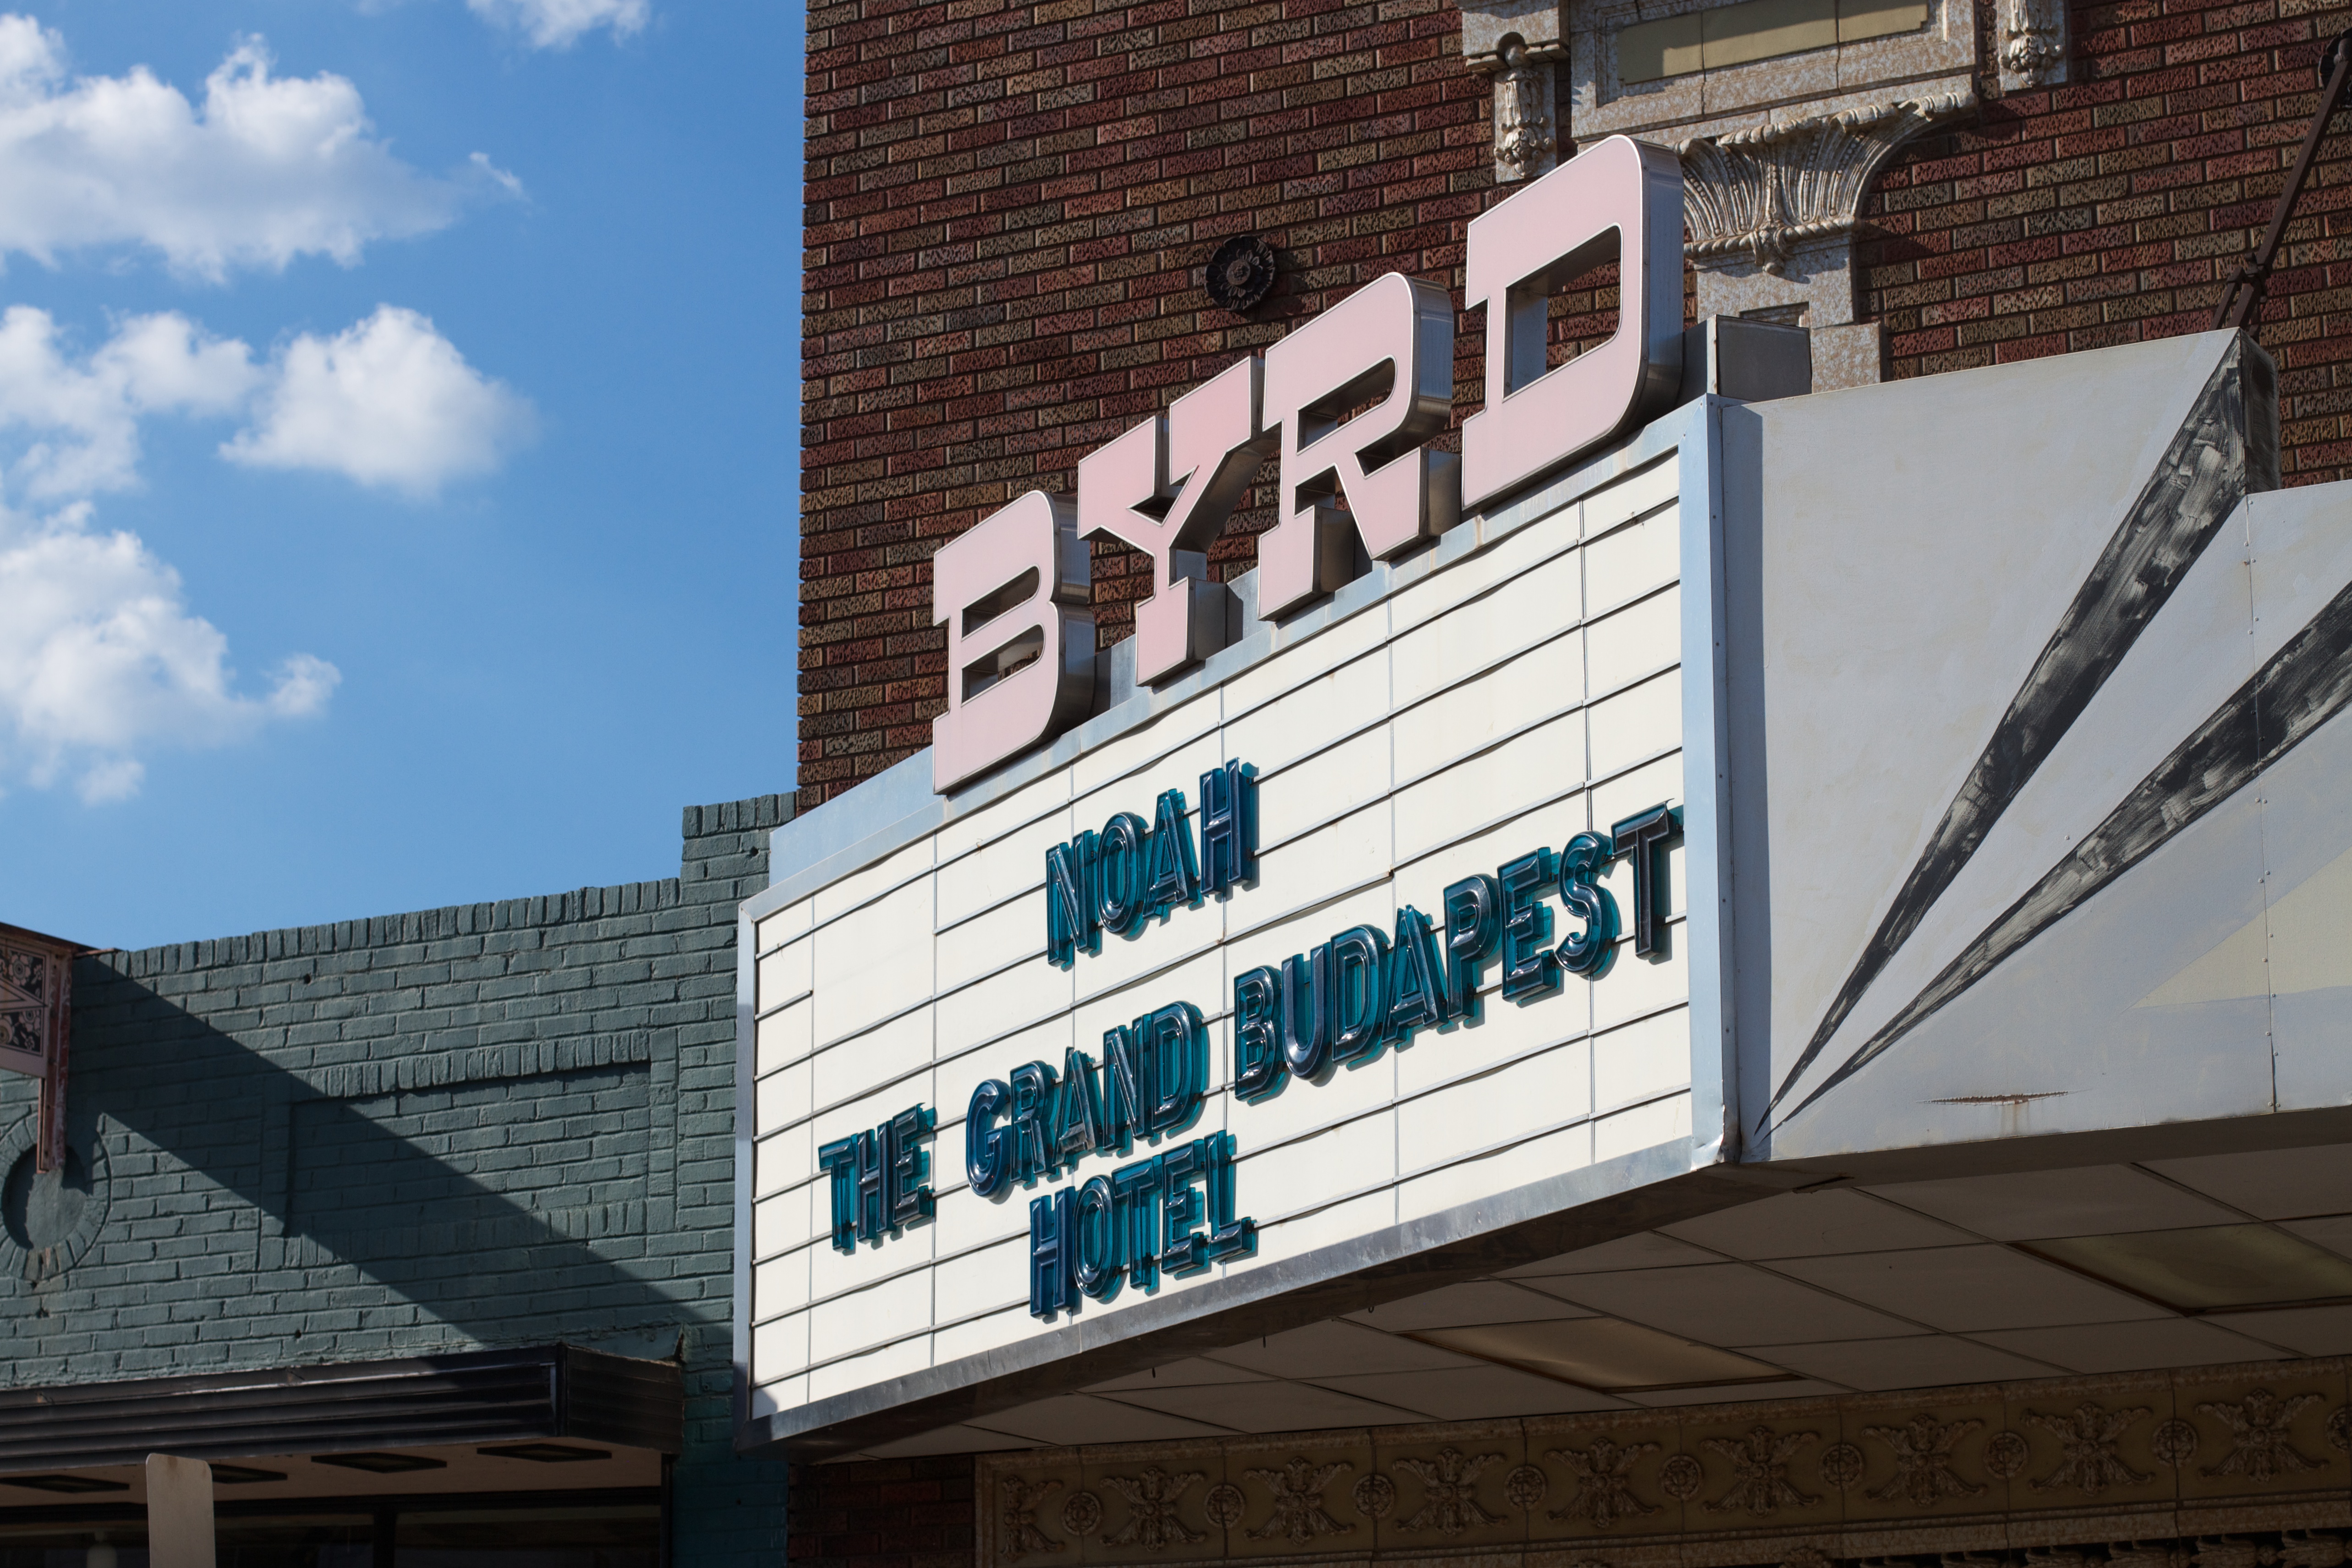
architecture, building, city, wall, advertising, downtown, landmark, facade, stadium, urban area